Lexington Herald-Leader

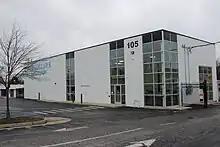
The office of the Lexington Herald-Leader on Loudon Avenue in Lexington, Kentucky.

The "Herald-Leader"s new office and production plant facility was completed in September 1980 at a cost of $23 million. It was a structure that featured 14 Goss Metro offset presses that had the capacity to produce 600,000 newspapers in a typical week.